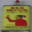
Label: can